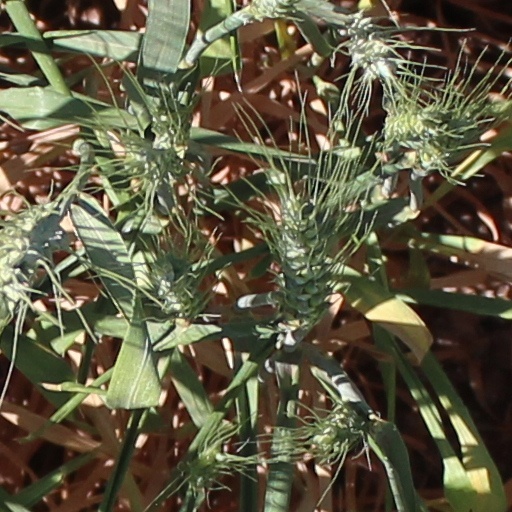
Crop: wheat